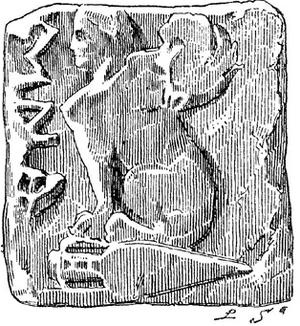
Une mine est une unité de masse en Grèce antique dont la valeur varie entre les régions. À Athènes, elle équivaut à 606 grammes. C'est aussi une unité de compte monétaire valant 100 drachmes, soit 432 grammes d'argent.